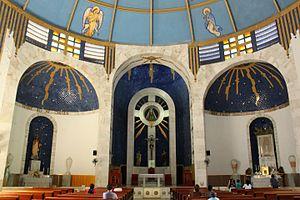
La cathédrale de Nuestra Señora de la Soledad d'Acapulco, ou cathédrale de Notre-Dame de la Solitude d'Acapulco, est la cathédrale de l'archidiocèse d'Acapulco de l'Église catholique au Mexique. Elle se situe dans la ville d'Acapulco dans l'État de Guerrero.